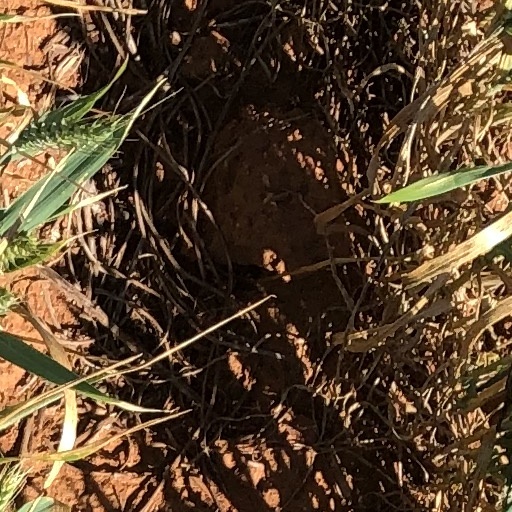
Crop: wheat